Bothrops asper

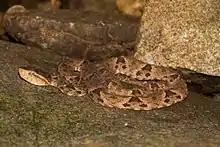
"B. asper", Panama

"Bothrops" species can be distinguished by their broad, flattened heads which are set apart from the rest of their bodies. The head of this snake is light to dark brown or even black. Although usually absent, it may have occipital blotches or streaks that range from indistinct to distinct. The underside is most often pale yellow. This species has different patterns and colors on its dorsal and ventral sides and it exhibits a postorbital stripe. The ventral side is yellow, cream, or a whitish gray, with dark blotches that are more frequent closer to the posterior end. Ventrolaterally, "B. asper" has interchanging gray scales which are more pale towards the medial line. Dark triangles with pale edges can be seen laterally, which range in number from 18 to 25. Apices either alternate or are reflective of each other over the middorsal line. In the interspaces, there are dark, paravertebral blotches. Specimens may have a yellow zig-zag-shaped line on each side of the body. There is a great variety of colours on its dorsal side: olive, gray, light brown to dark brown, tan or sometimes nearly black. To prevent water loss where they occur in drier regions, this species has more scales.